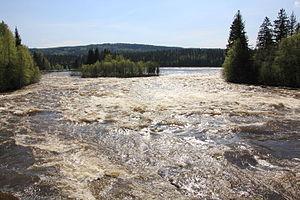
Le Glomma ou Glåma est le principal fleuve de Norvège, le plus long de ce pays nordique et de toute la Scandinavie, s'il est fait exception du système hydraulique scandinave non nominal formé par le Femundelva, puis le Trysilelva et le Klarälven aboutissant au lac Vänern et enfin à son débouché, le Göta älv se jetant dans le Kattegat.